Dil Bechara

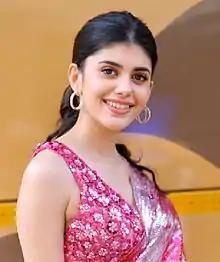
The film marked the debut of Sanjana Sanghi as a lead actress, after appearing in minor roles in "Rockstar" (2011), "Hindi Medium" and "Fukrey Returns" (2017). Her inclusion was confirmed, after she was personally associated with Mukesh Chhabra, who worked as the casting director in these films.

In October 2017, the project was confirmed to be starring Rajput as the male lead. Chhabra was selected to direct the film and was in stages of scripting with Khaitan and Suprotim Sengupta. Reports confirmed that Johar was not a part of the project. In March 2018, Chhabra confirmed Sanjana Sanghi as the female lead opposite Rajput. Whilst Chhabra served as casting director for 2011 film "Rockstar", he recalled Sanghi's association with him. She was looking for a few ad jobs, was mature young lady by 2020. Since "Rockstar", he wanted to make a film with her one-day, noting the film script as "ready to fit her in". That very month, A. R. Rahman was reported to compose the film's background score and soundtrack album. Mukherjee, who had previously worked with Rajput in "Detective Byomkesh Bakshy!", confirmed her presence in the project by September 2018.